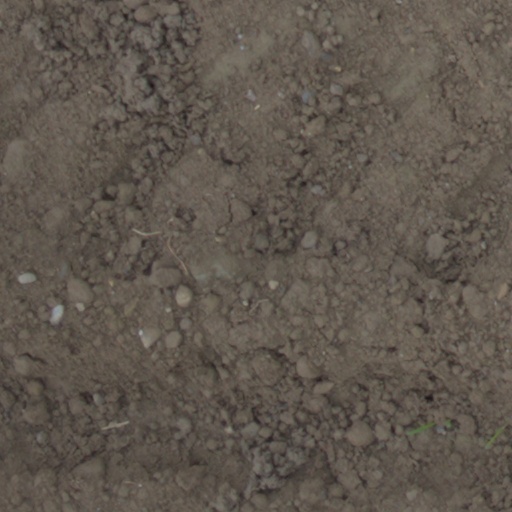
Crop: wheat